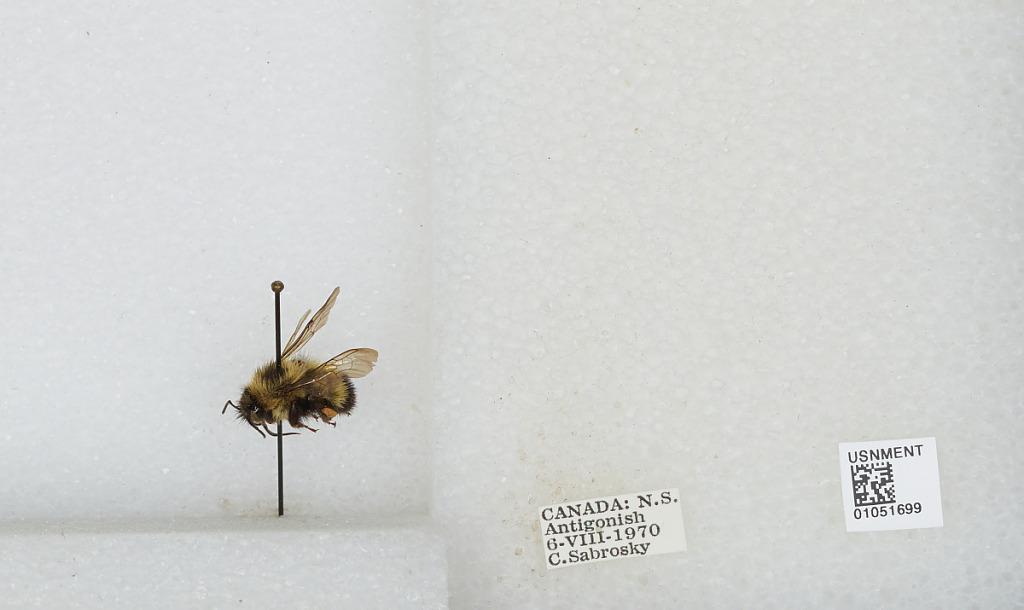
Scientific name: Bombus sp.
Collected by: C. Sabrosky
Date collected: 1970-8-6
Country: Canada
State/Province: Nova Scotia
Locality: Antigonish
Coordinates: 45.6223, -61.9922